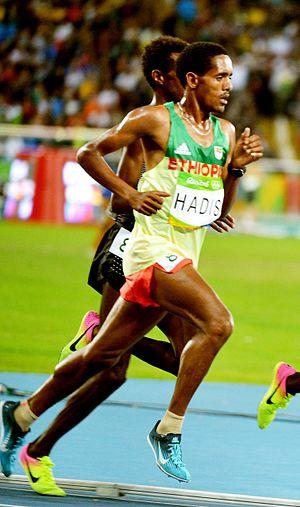
Abadi Hadis est un athlète éthiopien, spécialiste des courses de fond.